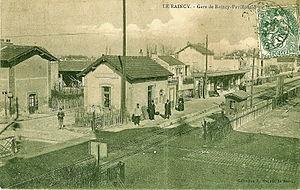
Les Pavillons-sous-Bois est une gare ferroviaire française de la ligne de Bondy à Aulnay-sous-Bois, située sur le territoire de la commune des Pavillons-sous-Bois, à la limite de celle du Raincy, dans le département de la Seine-Saint-Denis en région Île-de-France.
La ligne de Bondy à Aulnay-sous-Bois, parfois surnommée ligne des Coquetiers, est une ligne ferroviaire de la Seine-Saint-Denis, en Île-de-France, d'une longueur de huit kilomètres. Ouverte en 1875, elle est depuis 2006, parcourue par les rames de la ligne 4 du tramway d'Île-de-France. Elle constitue la ligne nᵒ 958 000 du réseau ferré national.